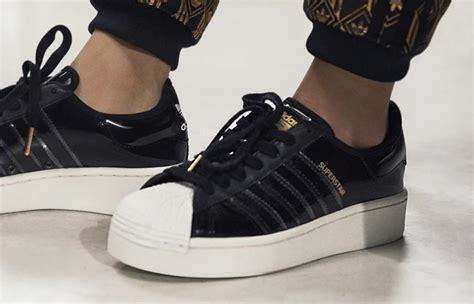
Brand: Adidas
Model: Superstar